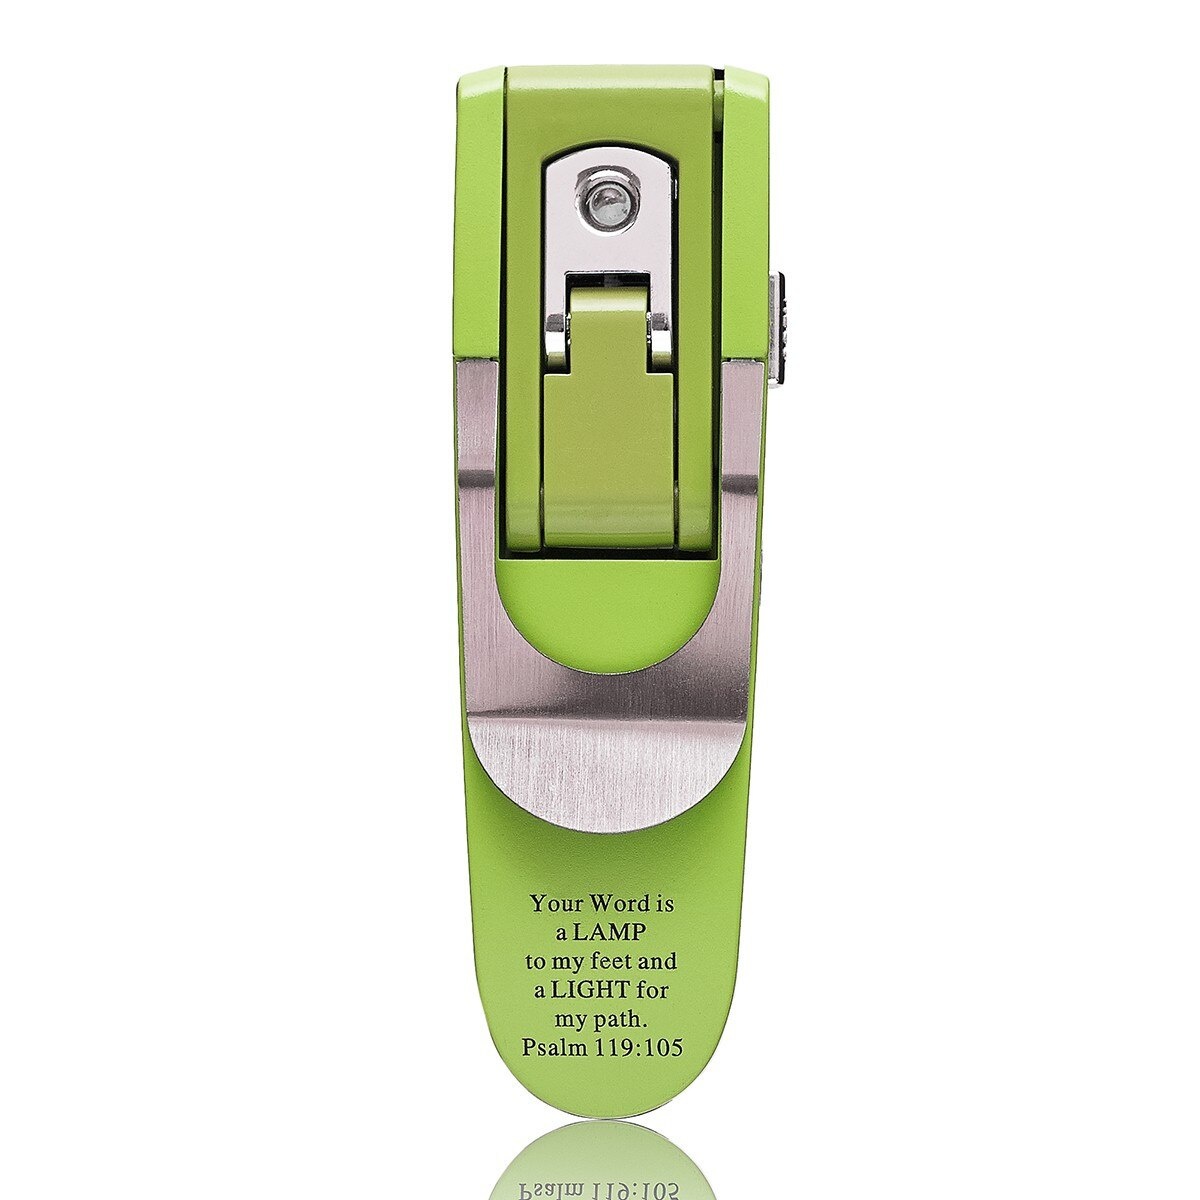
Green Hydraulic Pop-Up Book Light – Psalm 119:105
Let the Word come to life on the pages of your Bible with help from the Green Hydraulic Pop-up Book Light . Whether you're up studying the Bible at night or journaling prayers early in the morning, this handy little book light will help you get your devotions done without disturbing your roommates. The lime green polymer body of the book light features a Scripture verse from the Psalms screen-printed in black at the base. Your Word is a lamp to my feet and a light for my path. Psalm 119:105 The pop-up book light has an adjustable clip-on bright LED light that pops up at the push of a button, attaches to your book with a silver metal clip, and brightly lights the pages. Compact in size, this book light is durable and lightweight, includes batteries, and lasts 24 continuous hours. Give the lime green book light to your small group leader or a friend who is new to the Word and studies it night and day. The Hydraulic Green Pop-up Book Light is a useful tool with a clever reminder of Scripture. Green hydraulic bookmark Green polymer Black screen-printed text Your Word is a lamp to my feet and a light to my path. Psalm 119:105 Silver metal clip Adjustable Clip-on light Automatic Brilliant bright LED Compact size Durable Lightweight Batteries included Blister pack packaging Size: 4.8” x 1.5” x 0.8” (123 x 38 x 20mm)
Brand: Christian Art Gifts
Category: Office Supplies > Book Accessories > Book Lights